Victor Macedo

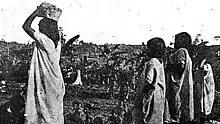
Carrying materials for construction at La Chorrera, photograph circa 1906

Paredes made a similar conclusion to Hardenburg regarding commissions paid to the managers. He believed these contracts incentivized the managers to exploit and extort natives into collecting as much rubber as possible in a short time. Indigenous men, women, children and elderly people were compelled to work for Arana's firm, and were subjected to cruel punishment or death when they failed to meet the obligations imposed upon them. Paredes wrote: "[h]unger has been perhaps the most terrible scourge which has fallen on the Putumayo" and that station chiefs did not allow natives enough time to cultivate food to sustain themselves.